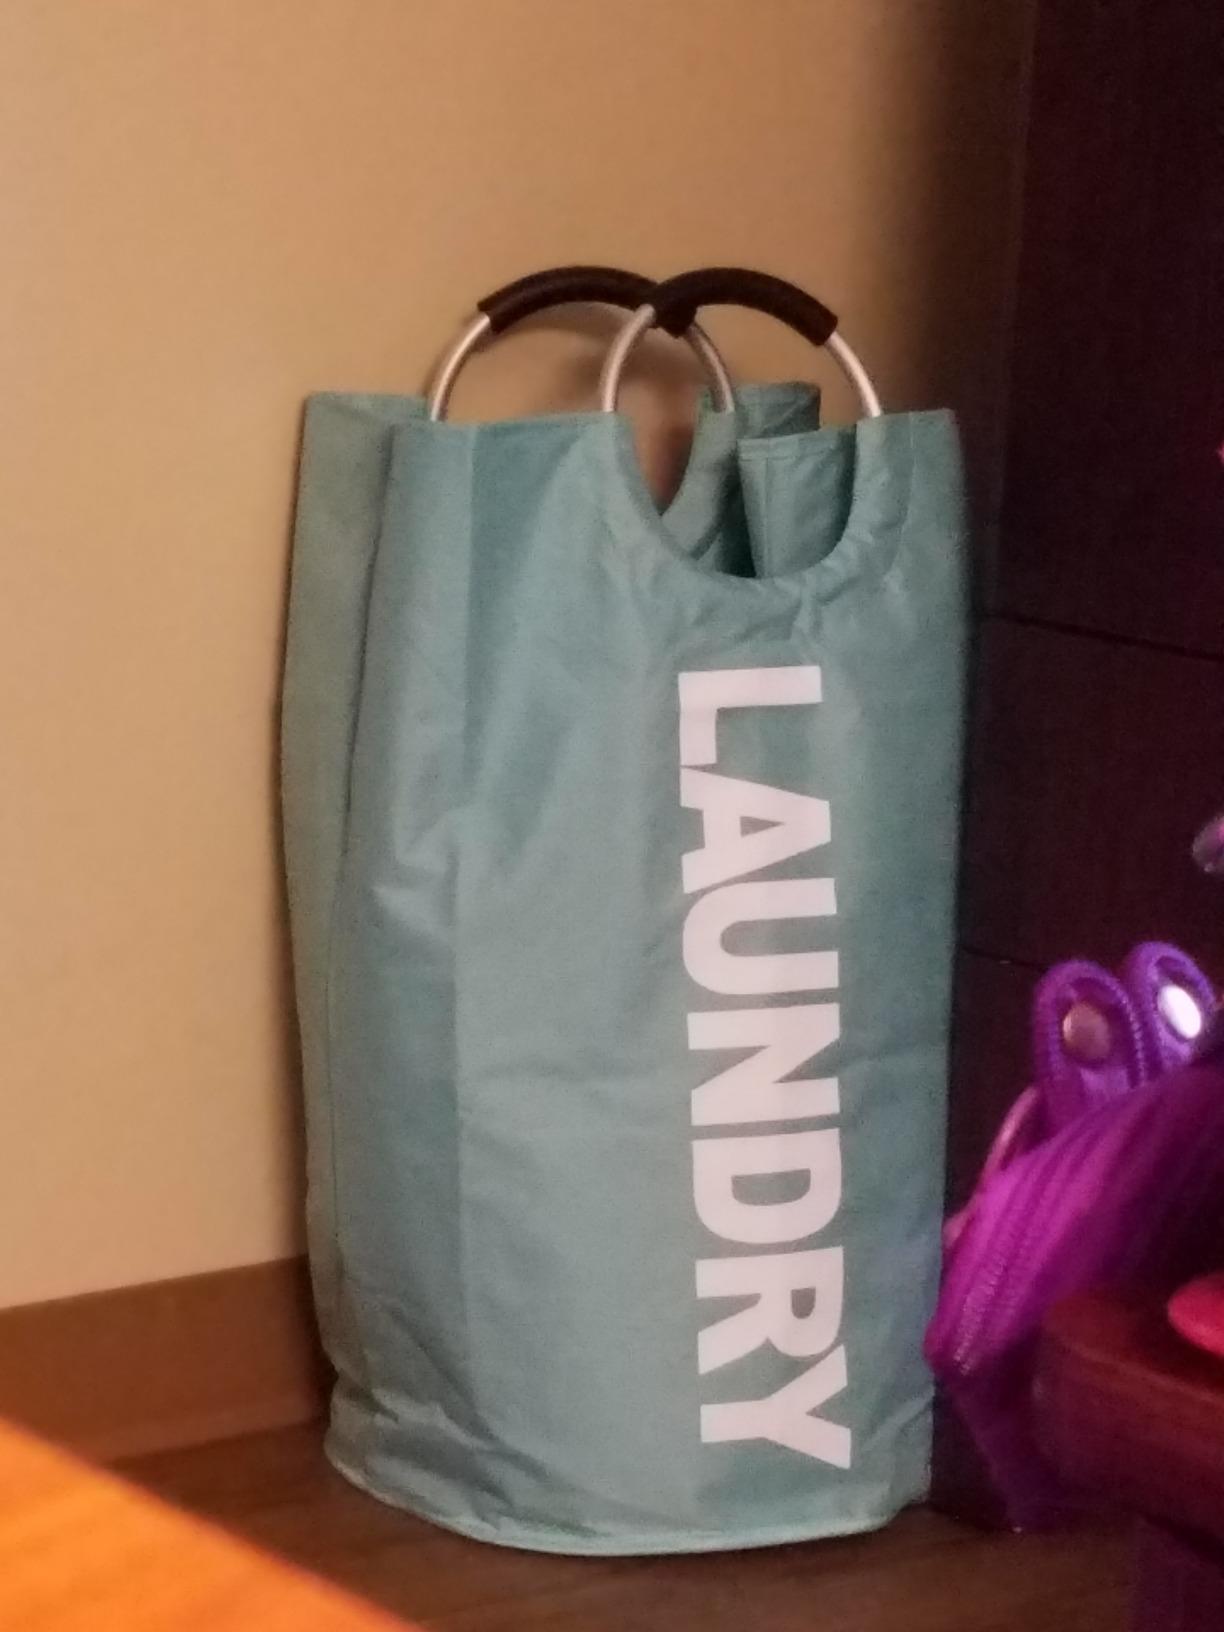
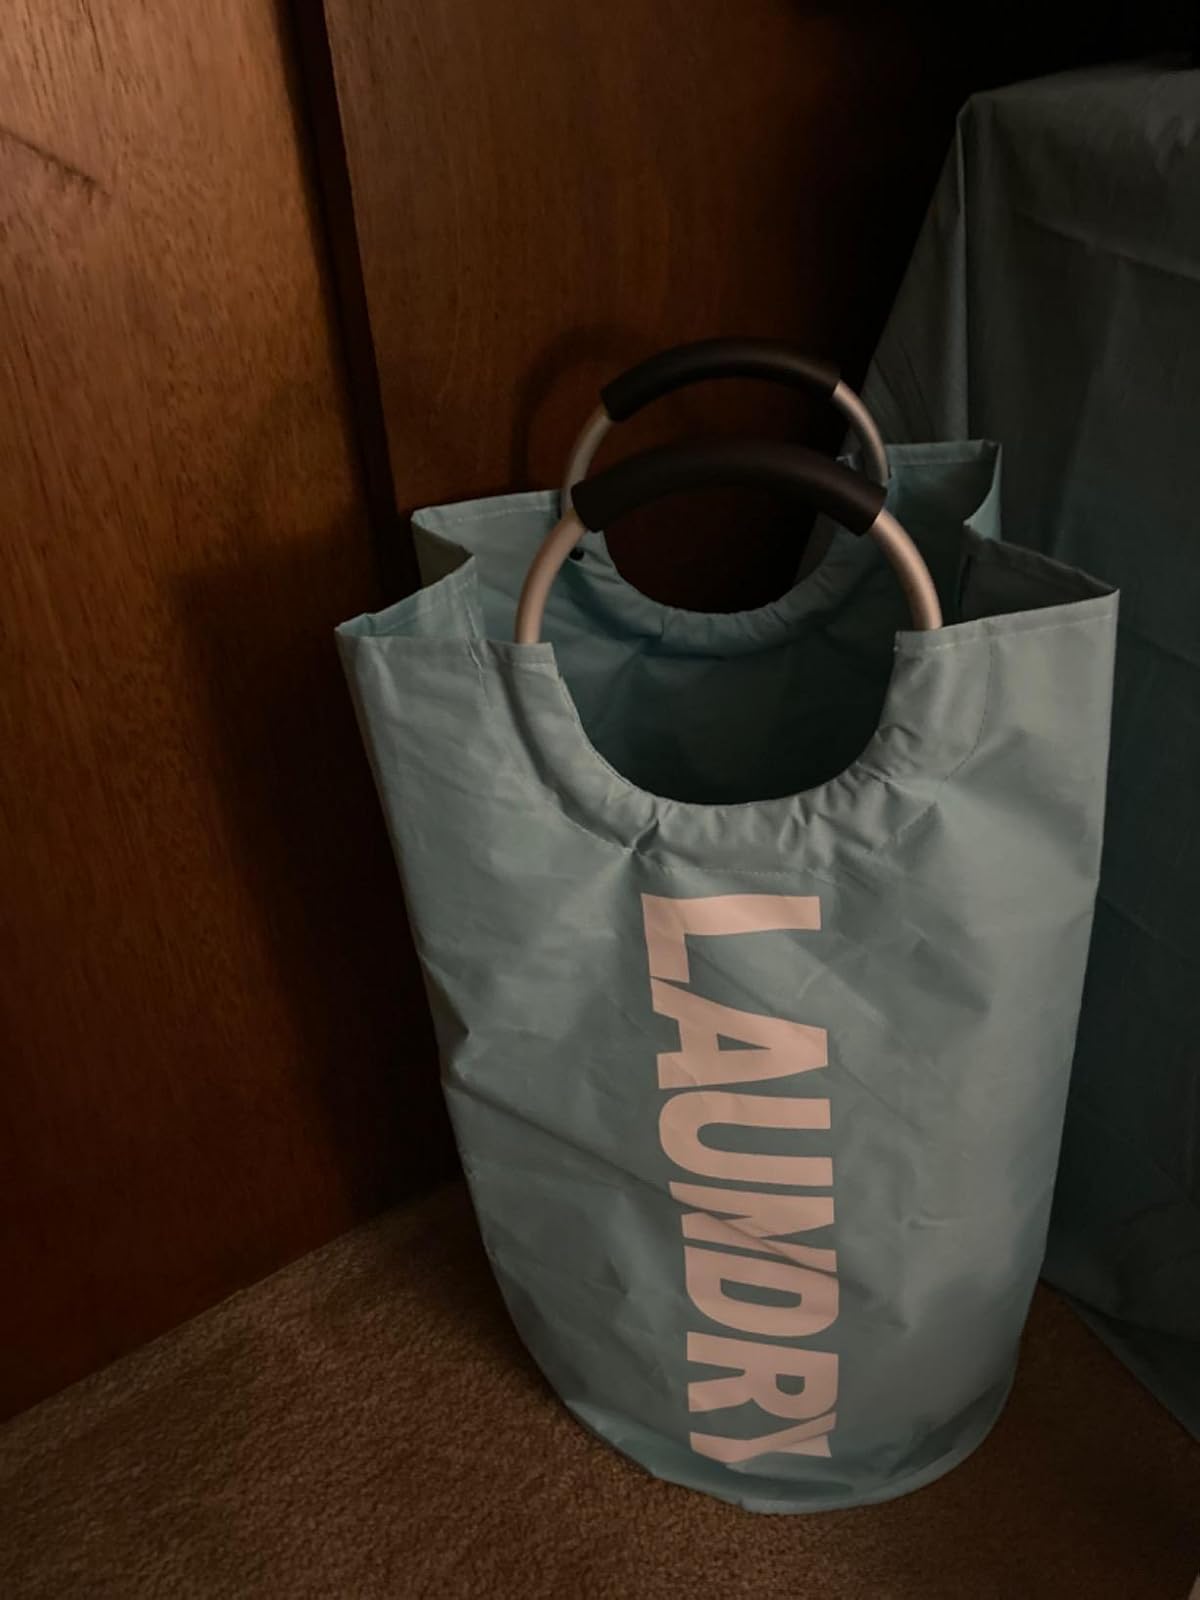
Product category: items_hamper
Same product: yes